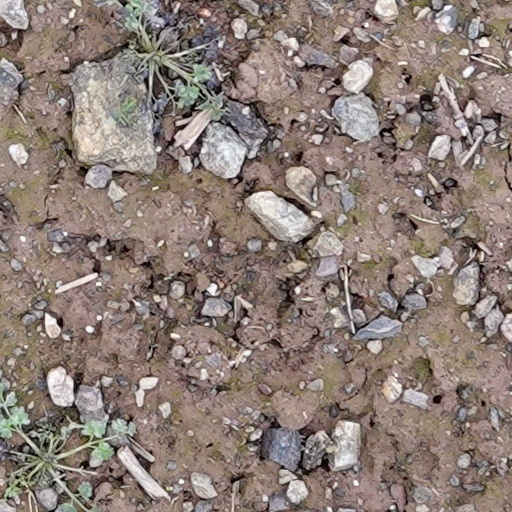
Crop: wheat